Manuel Antonio Chaves

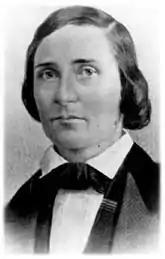
Major Manuel Antonio Chaves

Manuel Antonio Chaves or Chávez (October 18, 1818? – January, 1889), known as El Leoncito (the little lion), was a soldier in the Mexican Army and then became a rancher who lived in New Mexico. His life was full of incident, and his courage and marksmanship became literally legendary in his own time. In documented history, as an American soldier he helped win the American Civil War Battle of Glorieta Pass and was in command during an important fight in the Navajo Wars. As a Mexican soldier he probably negotiated the surrender of a large part of the Texan Santa Fe Expedition.